Jimmie Leach

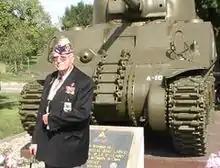
Leach at Arracourt, France in 2009

James Herbert Leach (April 7, 1922 – December 17, 2009) was a United States Army colonel who served as a tank company commander in World War II and an armored regiment commander in the Vietnam War. He was awarded the Distinguished Service Cross in World War II and three Silver Stars in Vietnam.